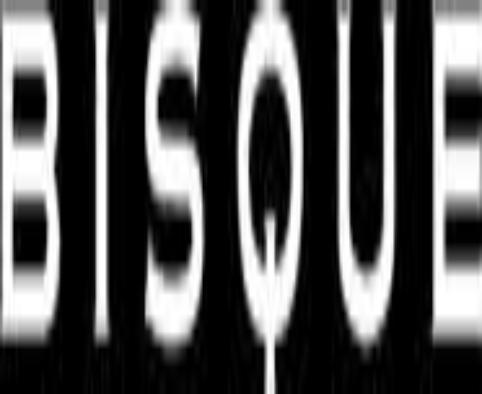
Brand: bisque
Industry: Necessities